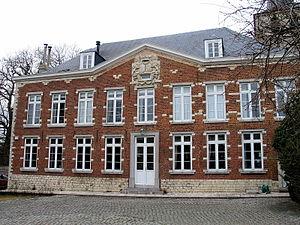
Zétrud-Lumay est un village de la vallée de la Grande Gette, au nord de la ville de Jodoigne à laquelle il est administrativement rattaché, en Brabant wallon. Il est le dernier village du Brabant wallon sur la route qui va de Jodoigne à Tirlemont. C'était une commune à part entière avant la fusion des communes de 1977.